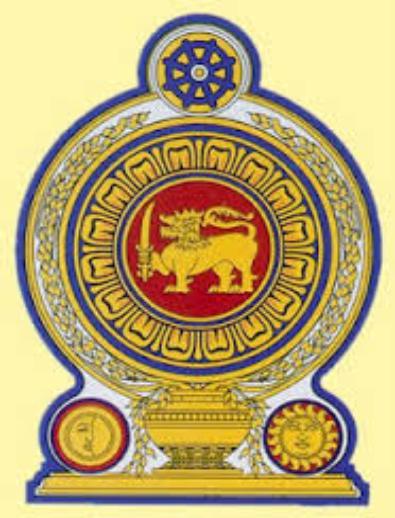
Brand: Lanka
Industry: Others